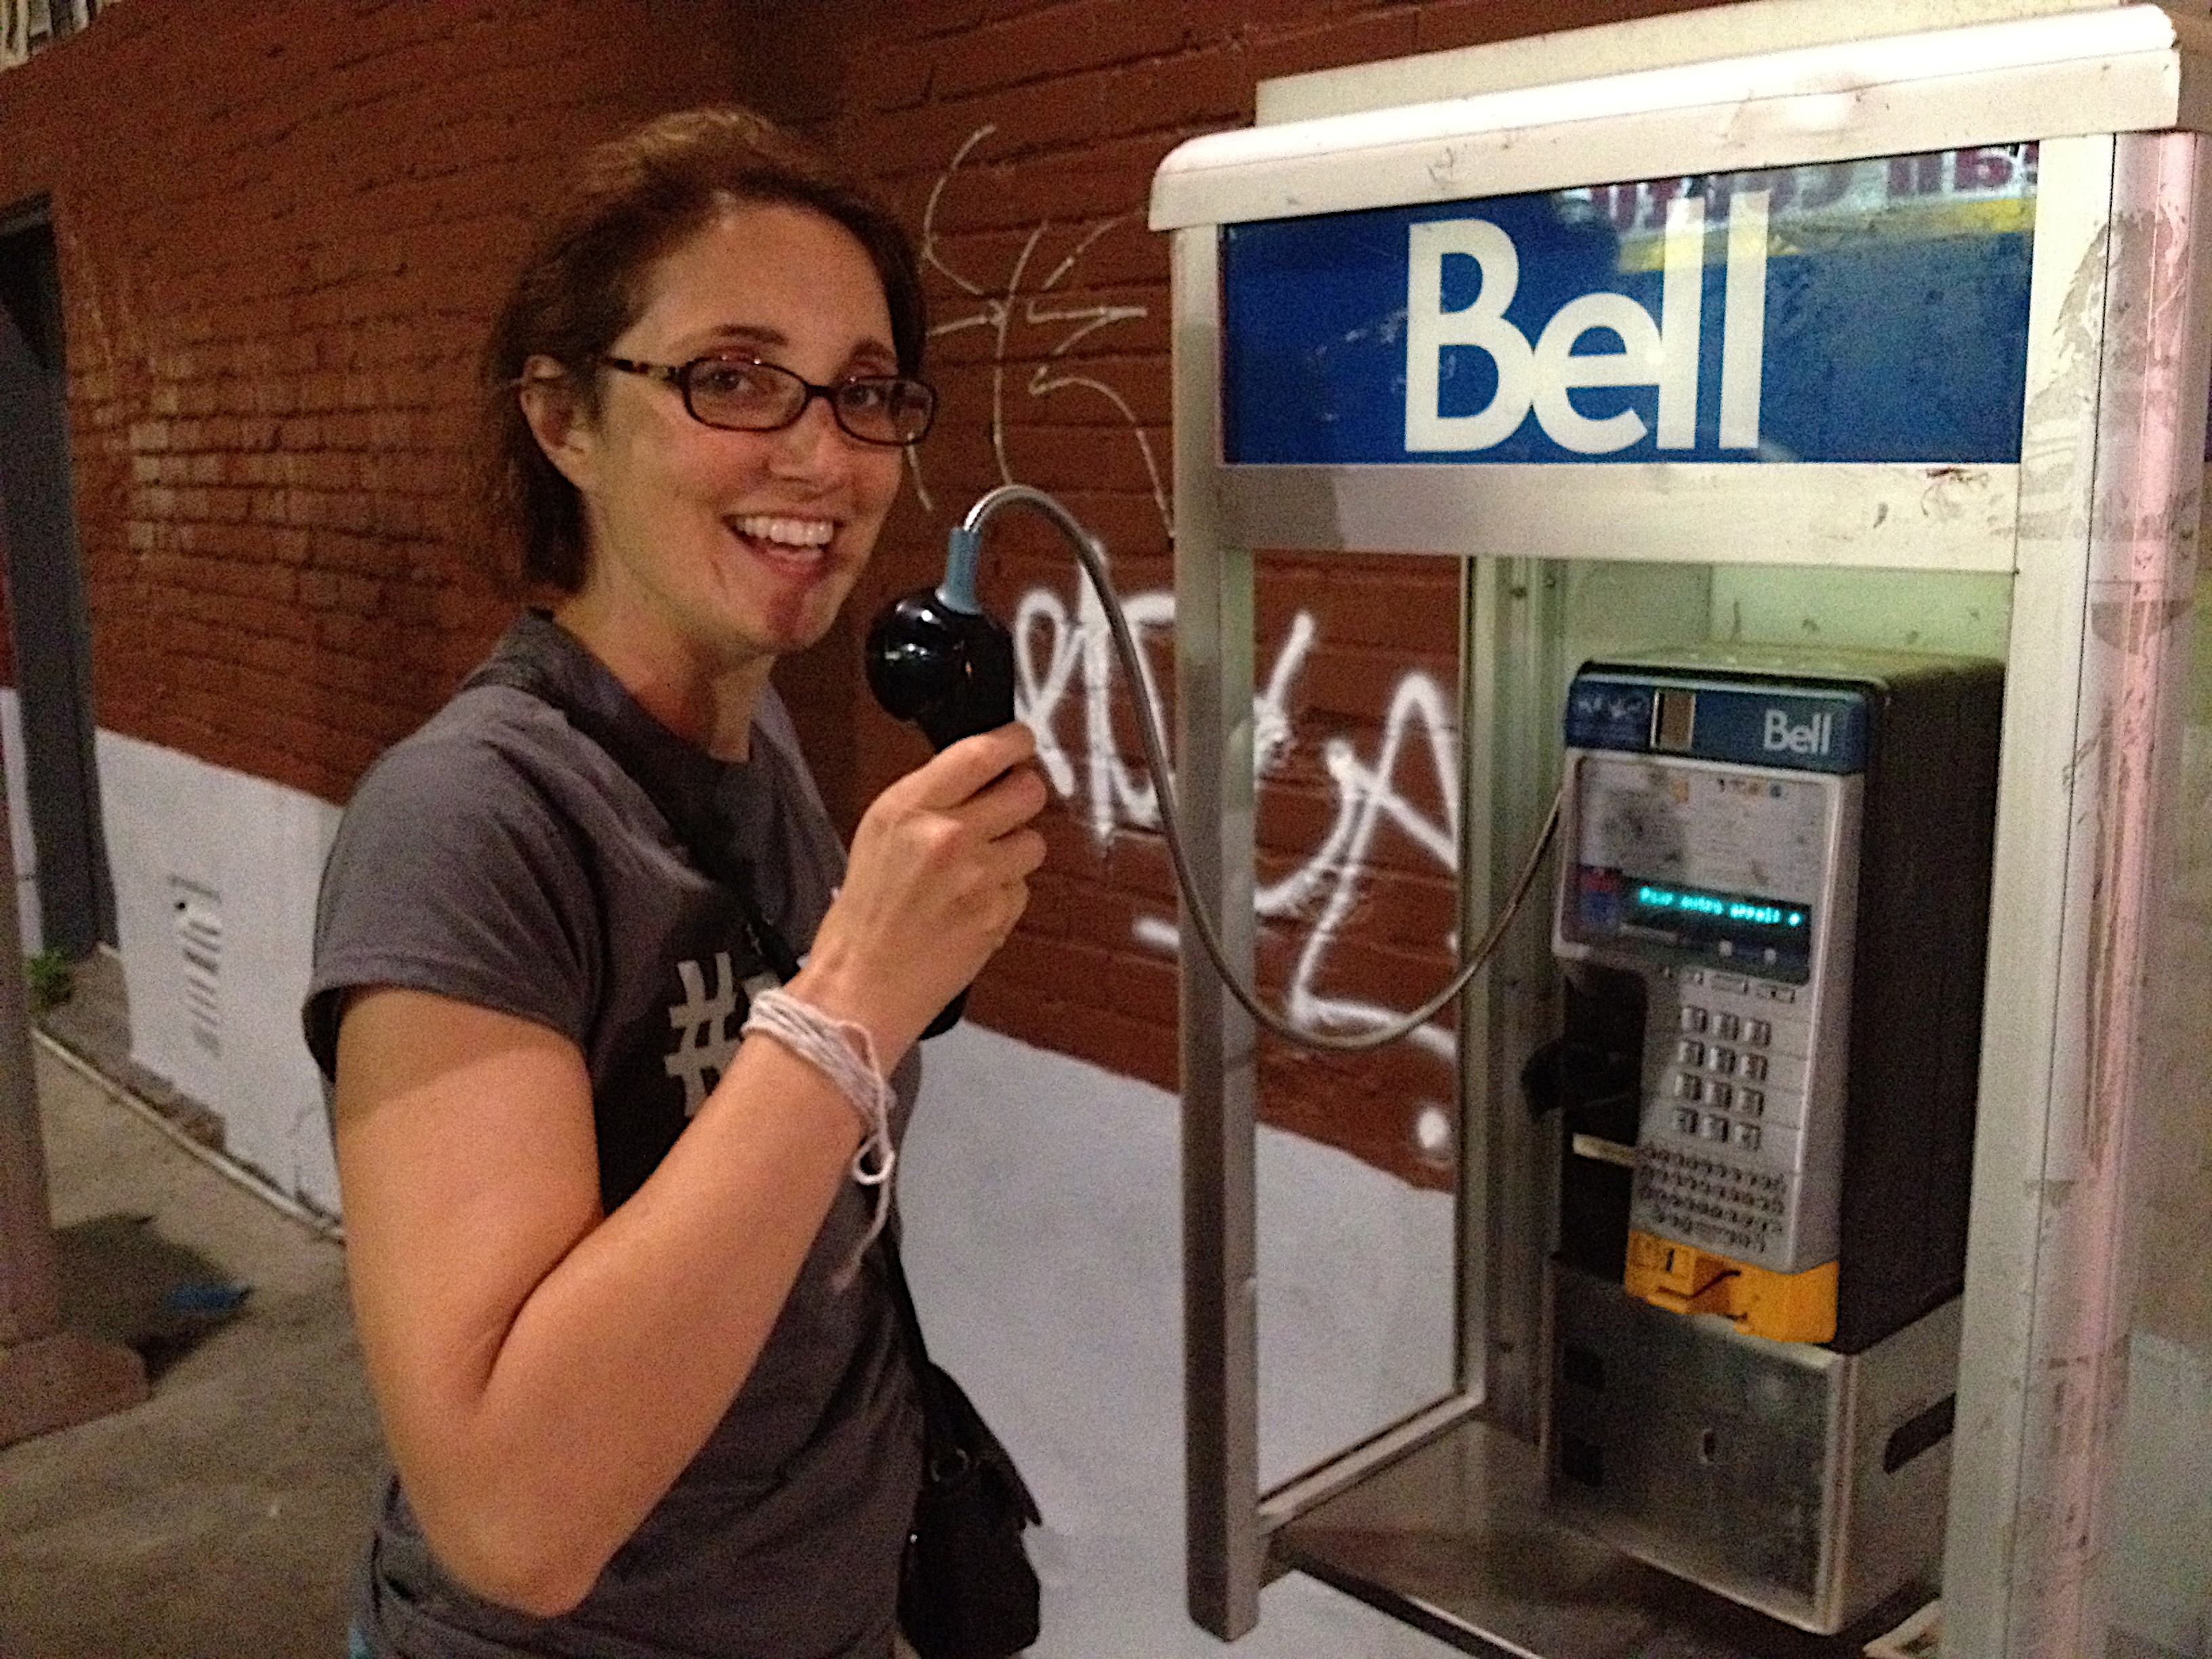
machine, ds106radio